The Woman Who Fell to Earth

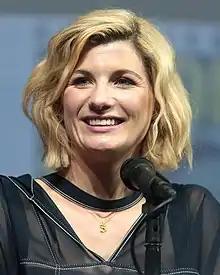
Whittaker at the 2018 San Diego Comic-Con, where she promoted her first full series.

The episode introduced Jodie Whittaker as the Thirteenth Doctor. Her predecessor Peter Capaldi departed from his role as the Twelfth Doctor after the tenth series, having played the role for three series. His final appearance was in the 2017 Christmas special, "Twice Upon a Time". Moffat stated in February 2017 that Chibnall tried to persuade the actor to continue into the eleventh series, but despite this, Capaldi still decided to depart.